Mari Possa

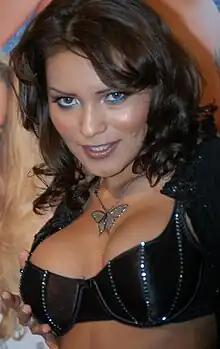
Possa at the 2005

Mari Possa is a Salvadoran American pornographic actress and reality TV personality.